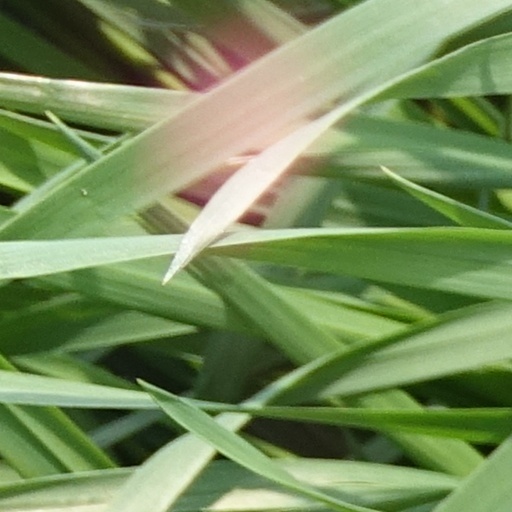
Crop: wheat